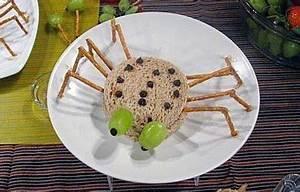
spider